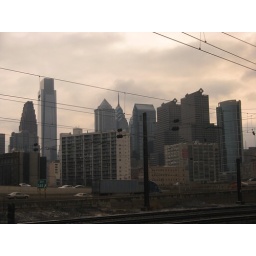
From my seat window in the train to Washington.